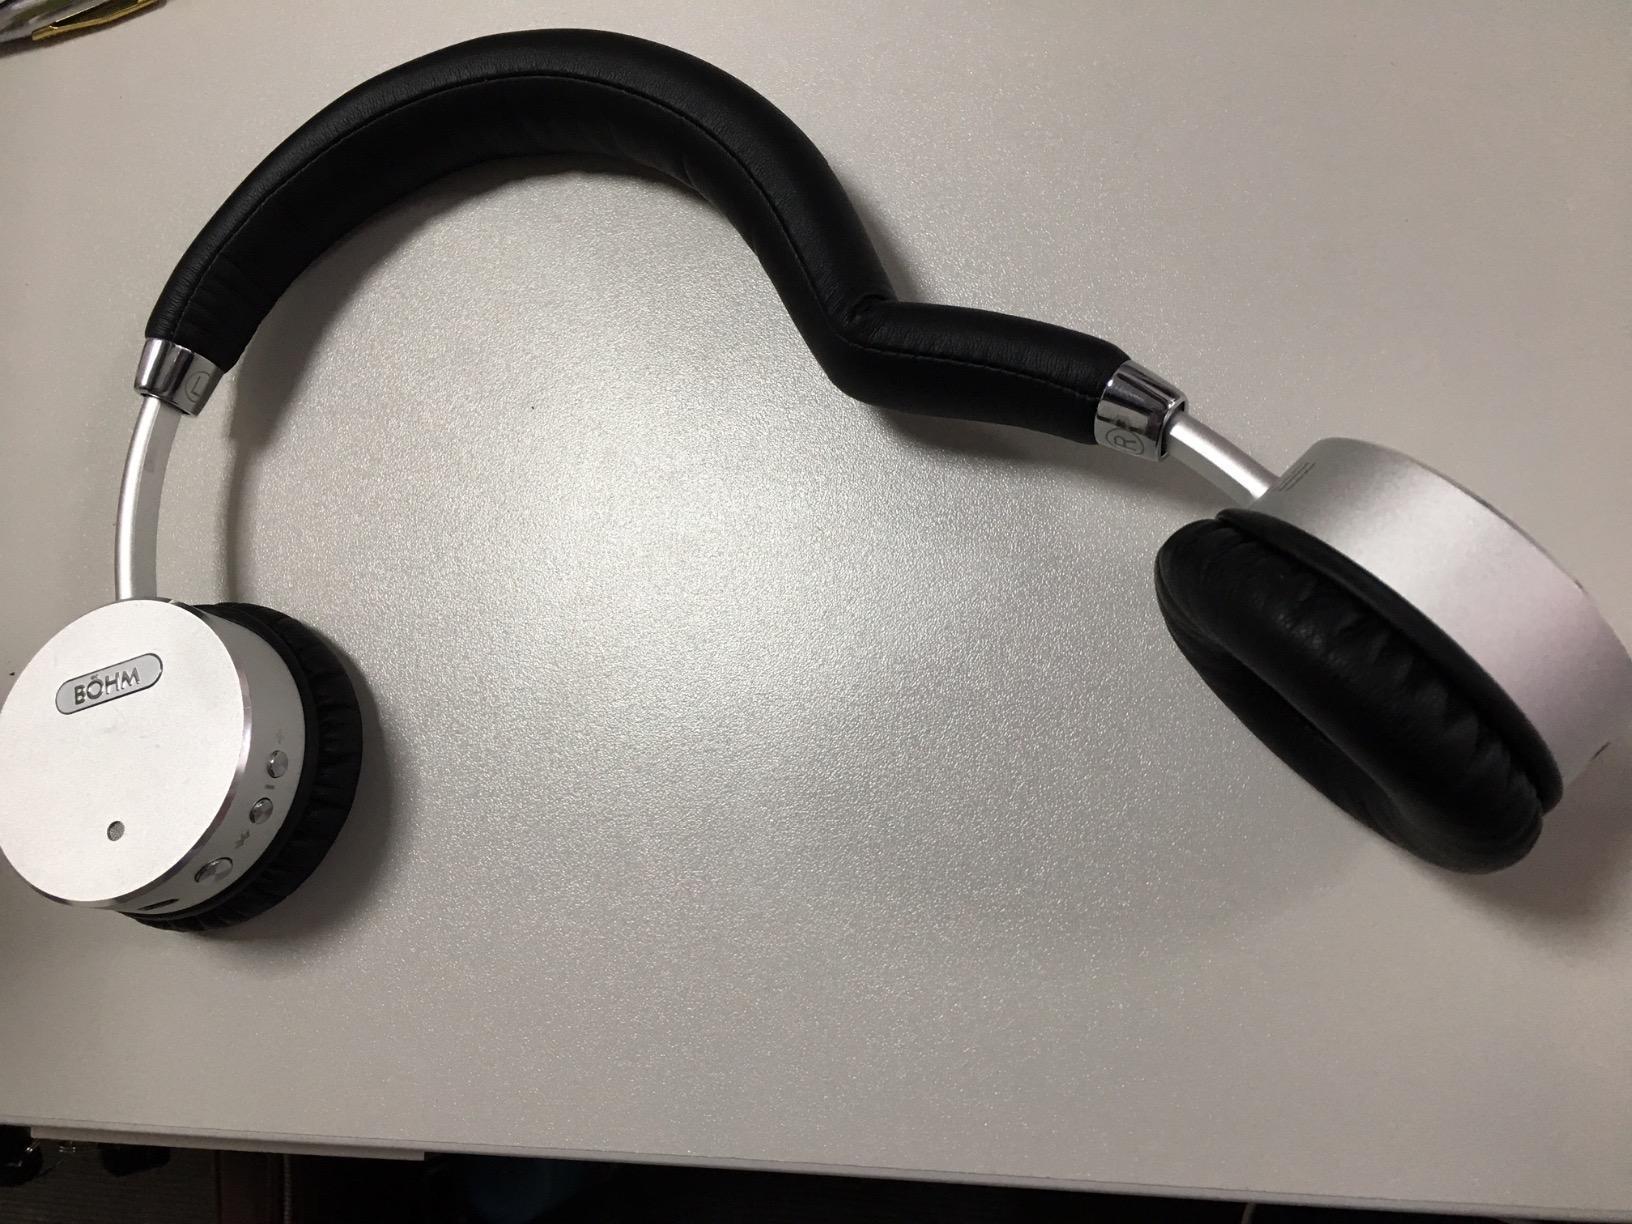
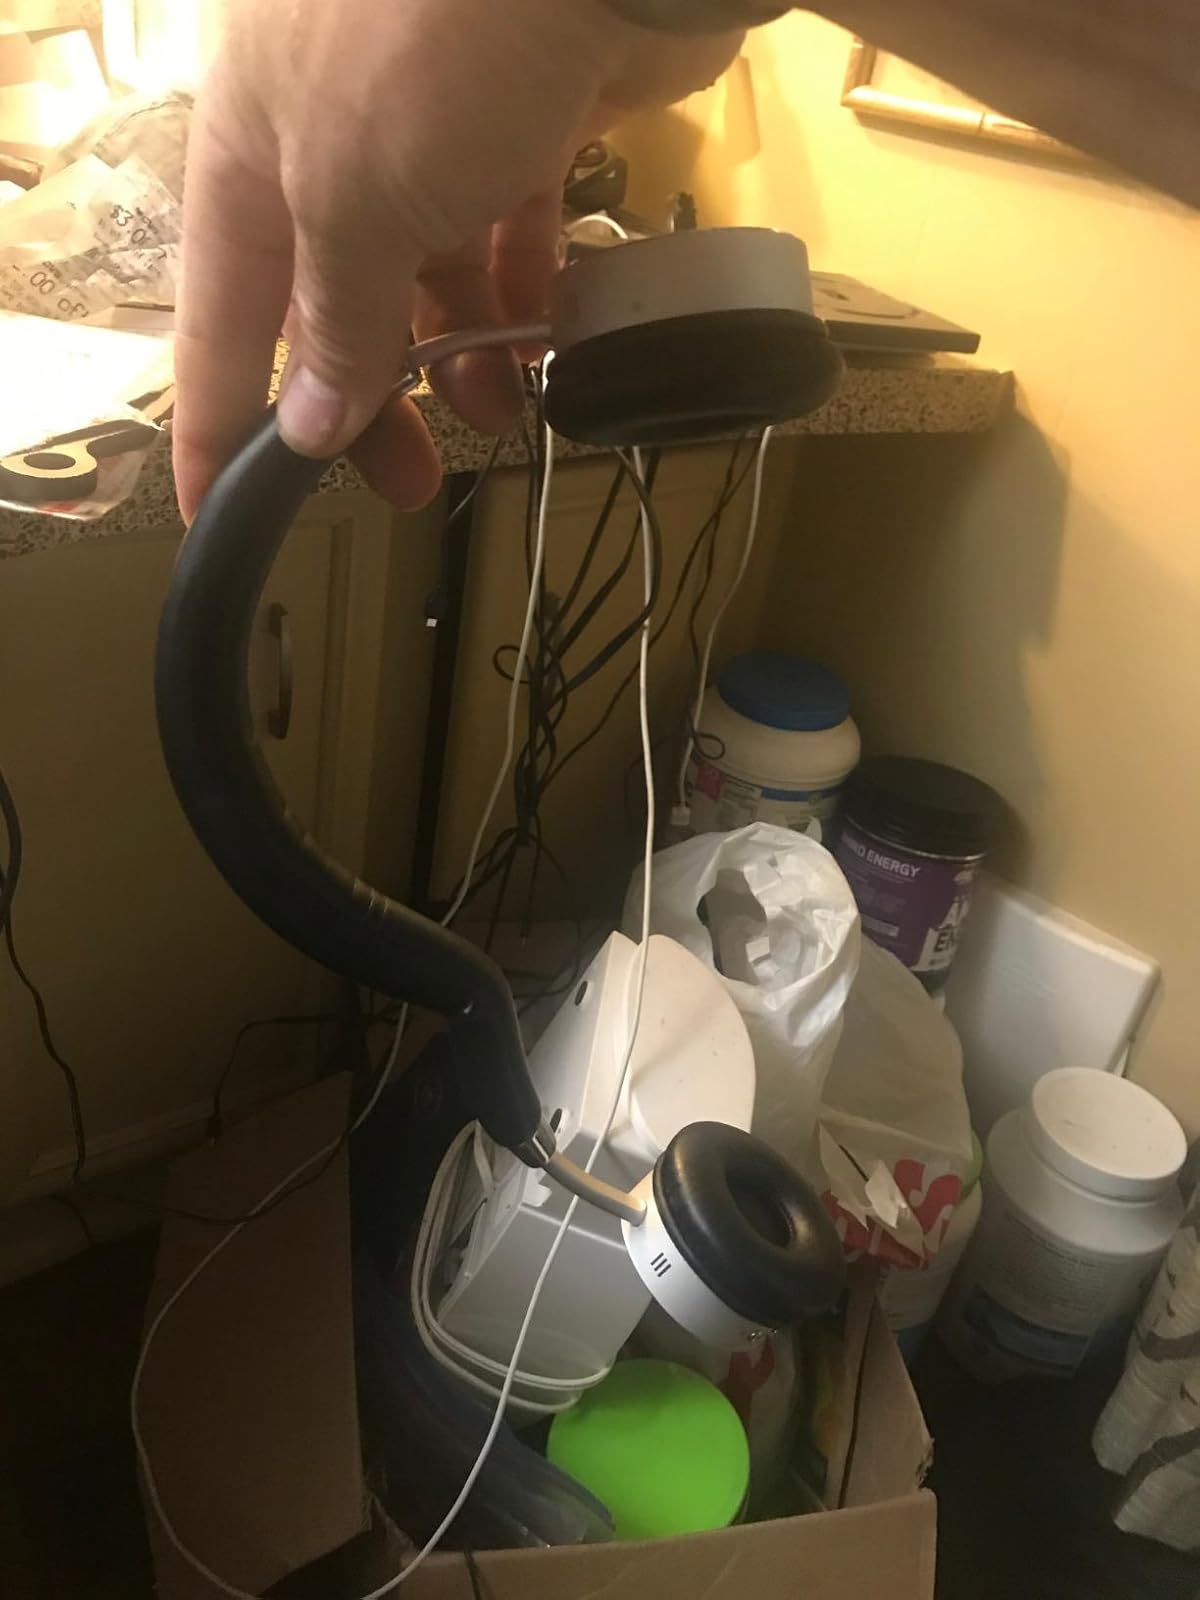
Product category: headphones
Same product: yes